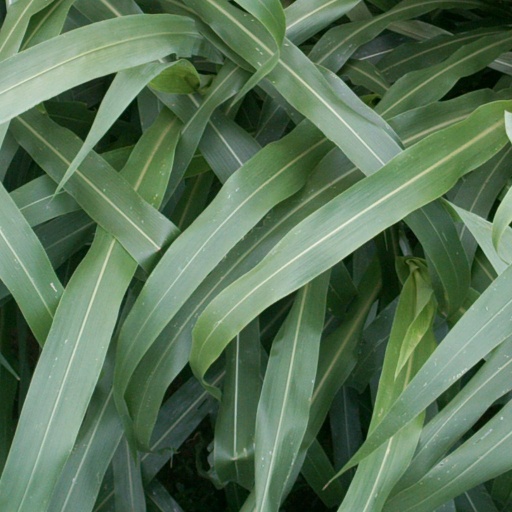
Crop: sorghum